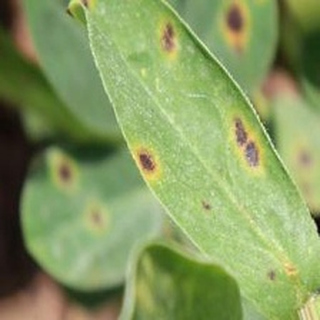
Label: groundnut_early_leaf_spot